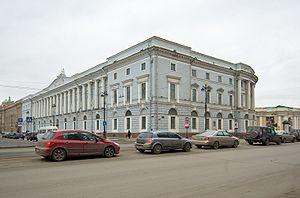
Saint-Pétersbourg. Perspective Nevski.